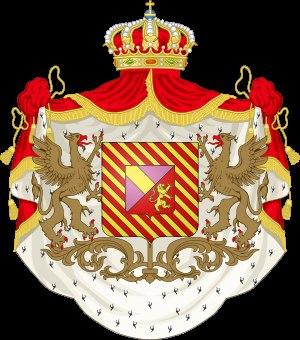
Le grand-duché de Bade est un État souverain de 1806 à 1871, membre de la Confédération du Rhin jusqu'en 1813, de la Confédération germanique de 1815 à 1866 et à partir de 1871, de l'Empire allemand. Le margraviat de Bade est élevé, pendant les guerres napoléoniennes, au rang d'électorat, puis à celui de grand-duché, et ces changements de statut s'accompagnent d'une importante expansion territoriale. Le grand-duché est initialement une monarchie absolue puis constitutionnelle à partir de 1818, avant l'émergence de la République de Bade en 1918 à la suite de la Révolution de novembre.